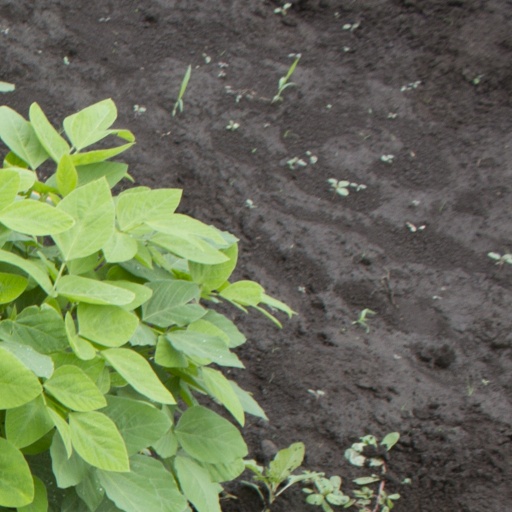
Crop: soybean